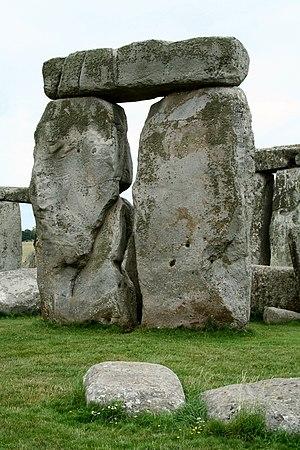
Stonehenge est un monument mégalithique composé d'un ensemble de structures circulaires concentriques, érigé entre -2800 et -1100, du Néolithique à l'âge du bronze. Il est situé à treize kilomètres au nord de Salisbury, et à quatre kilomètres à l'ouest d'Amesbury.
Les Celtiques rassemble six aventures de Corto Maltese. Écrites et dessinées par Hugo Pratt, elles succèdent à celles de Corto toujours un peu plus loin :